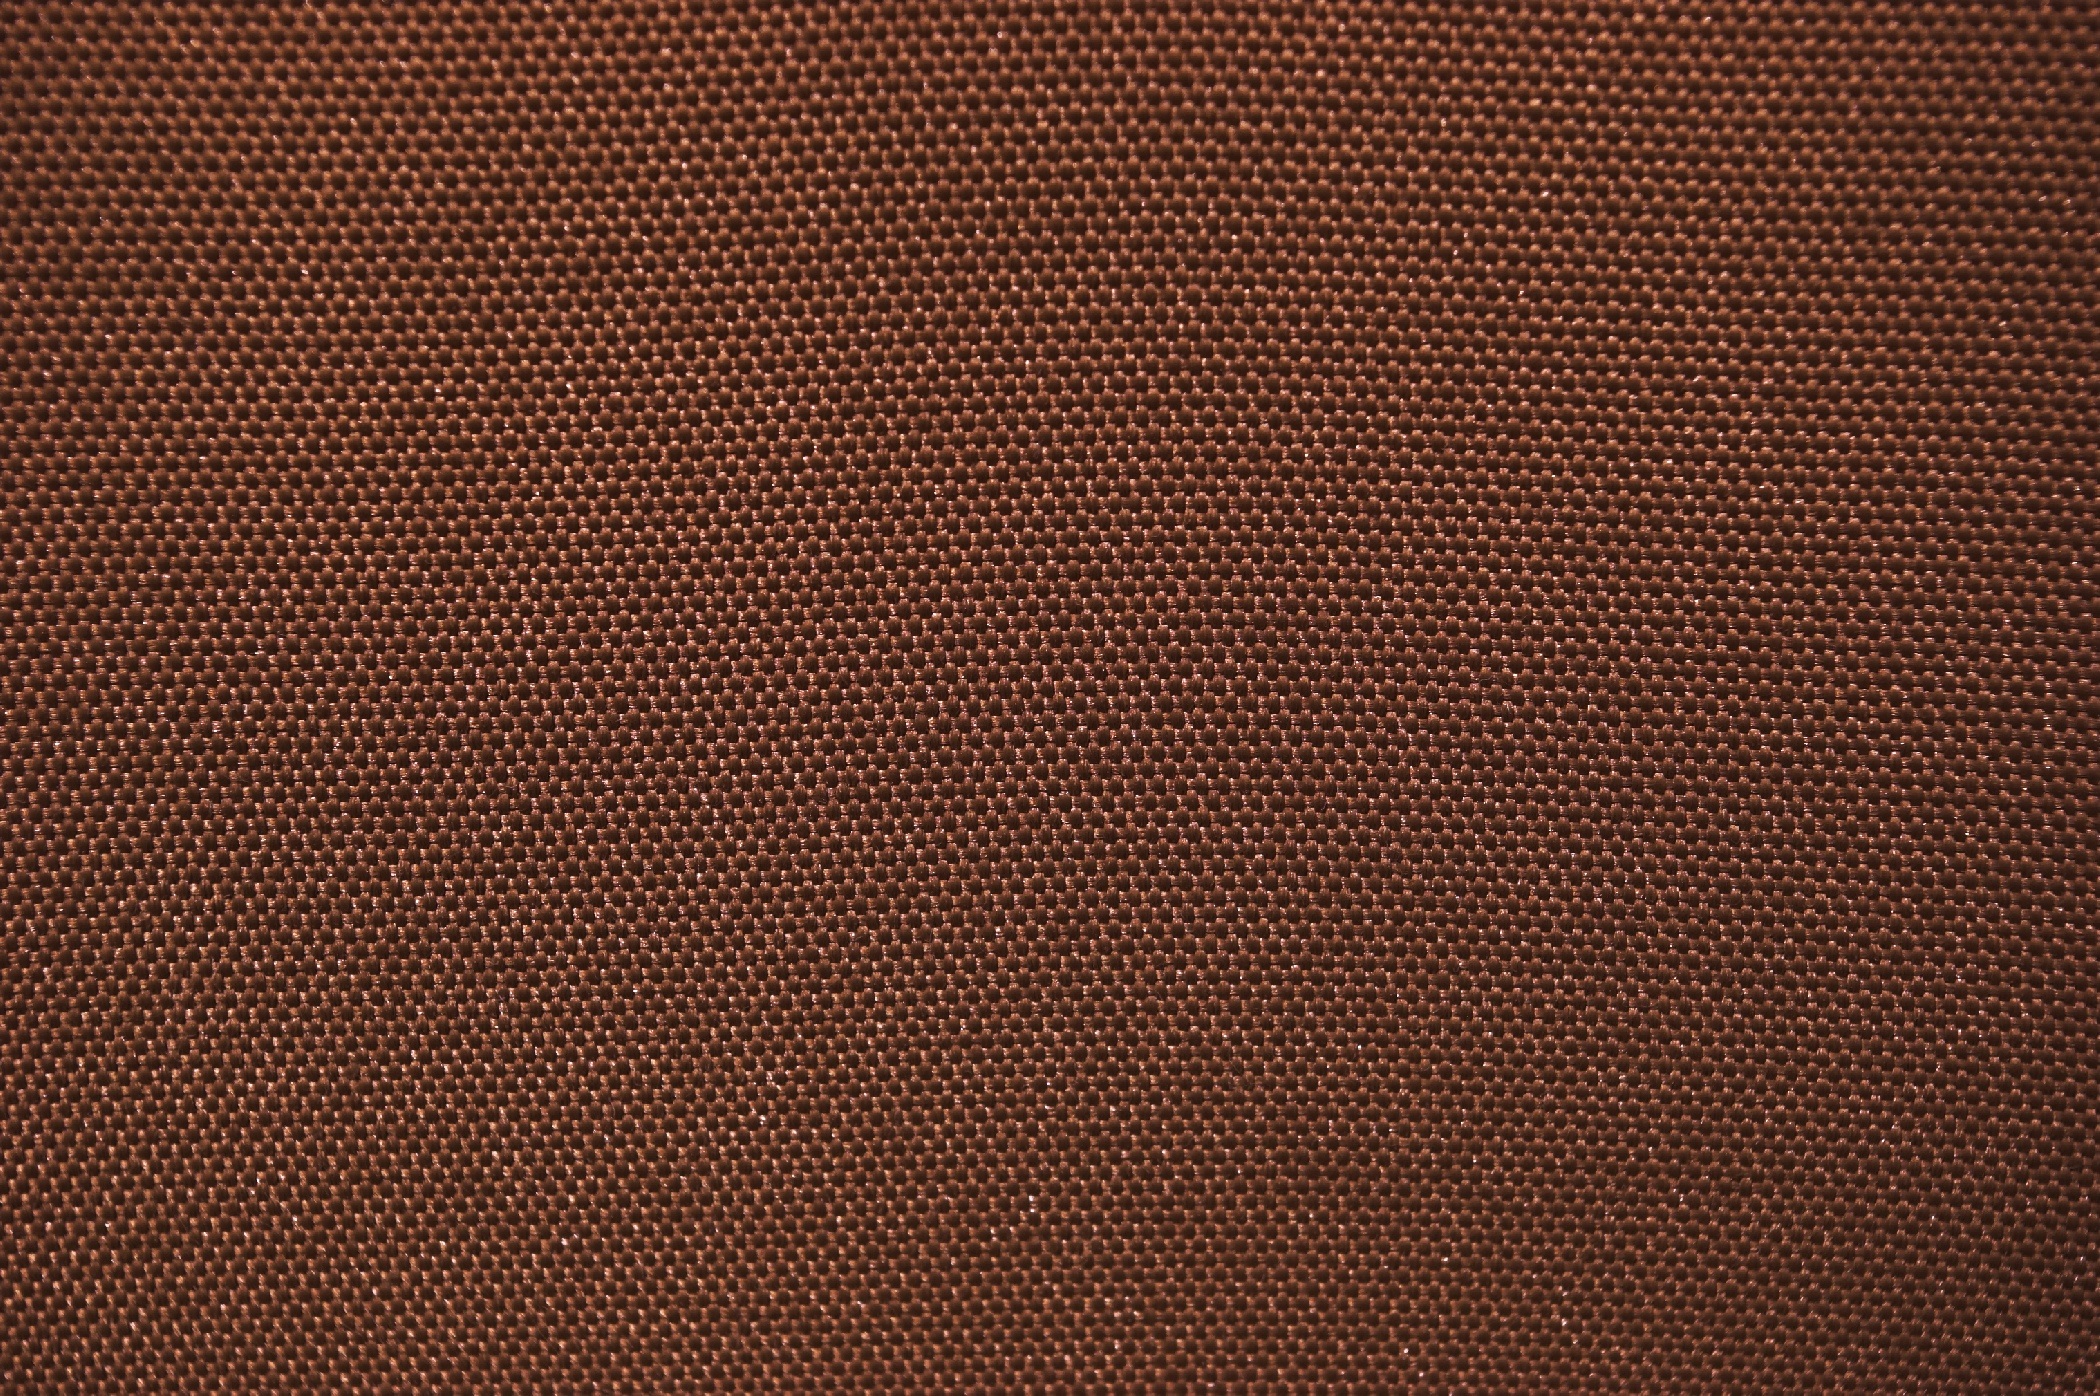
wood, texture, floor, pattern, red, color, brown, material, circle, weave, textile, hardwood, flooring, wood flooring, laminate flooring